Örjan Wikander

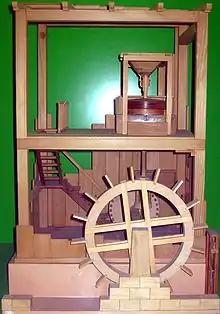
Roman watermill (modern model)

Wikander, basing his argument on the constantly increasing archaeological evidence for ancient watermills, makes a case for the breakthrough of watermilling occurring much earlier than previously thought, possibly already in the first century A.D. The wide distribution of watermill sites indicates that this labour-saving technology was adopted throughout the empire and must have had a significant impact on the late Roman economy. The relative lack of ancient written evidence compared to the medieval period is rather due to the general urban focus of ancient authors, while the watermill was primarily a rural phenomenon.